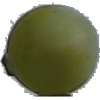
Label: Grape White 4